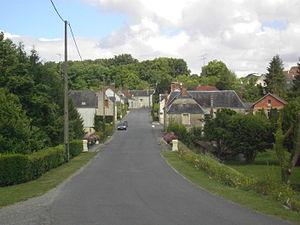
Entrée de la commune
Villentrois-Faverolles-en-Berry est une commune nouvelle française située dans le département de l'Indre, en région Centre-Val de Loire.
Faverolles-en-Berry, précédemment nommée Faverolles, est une ancienne commune française située dans le département de l'Indre en région Centre-Val de Loire, devenue le 1ᵉʳ janvier 2019, une commune déléguée au sein de la commune nouvelle de Villentrois-Faverolles-en-Berry.